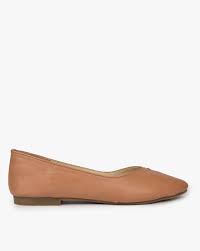
Label: Ballet Flat